Pavel Grudinin 2018 presidential campaign

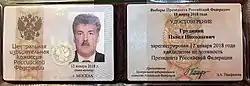
Identity card of Pavel Grudinin as presidential candidate.

The 2018 presidential campaign of Pavel Grudinin, CEO of the Lenin State Farm and former Member of the Moscow Oblast Duma, was announced at the Communist Party congress on 23 December 2017.